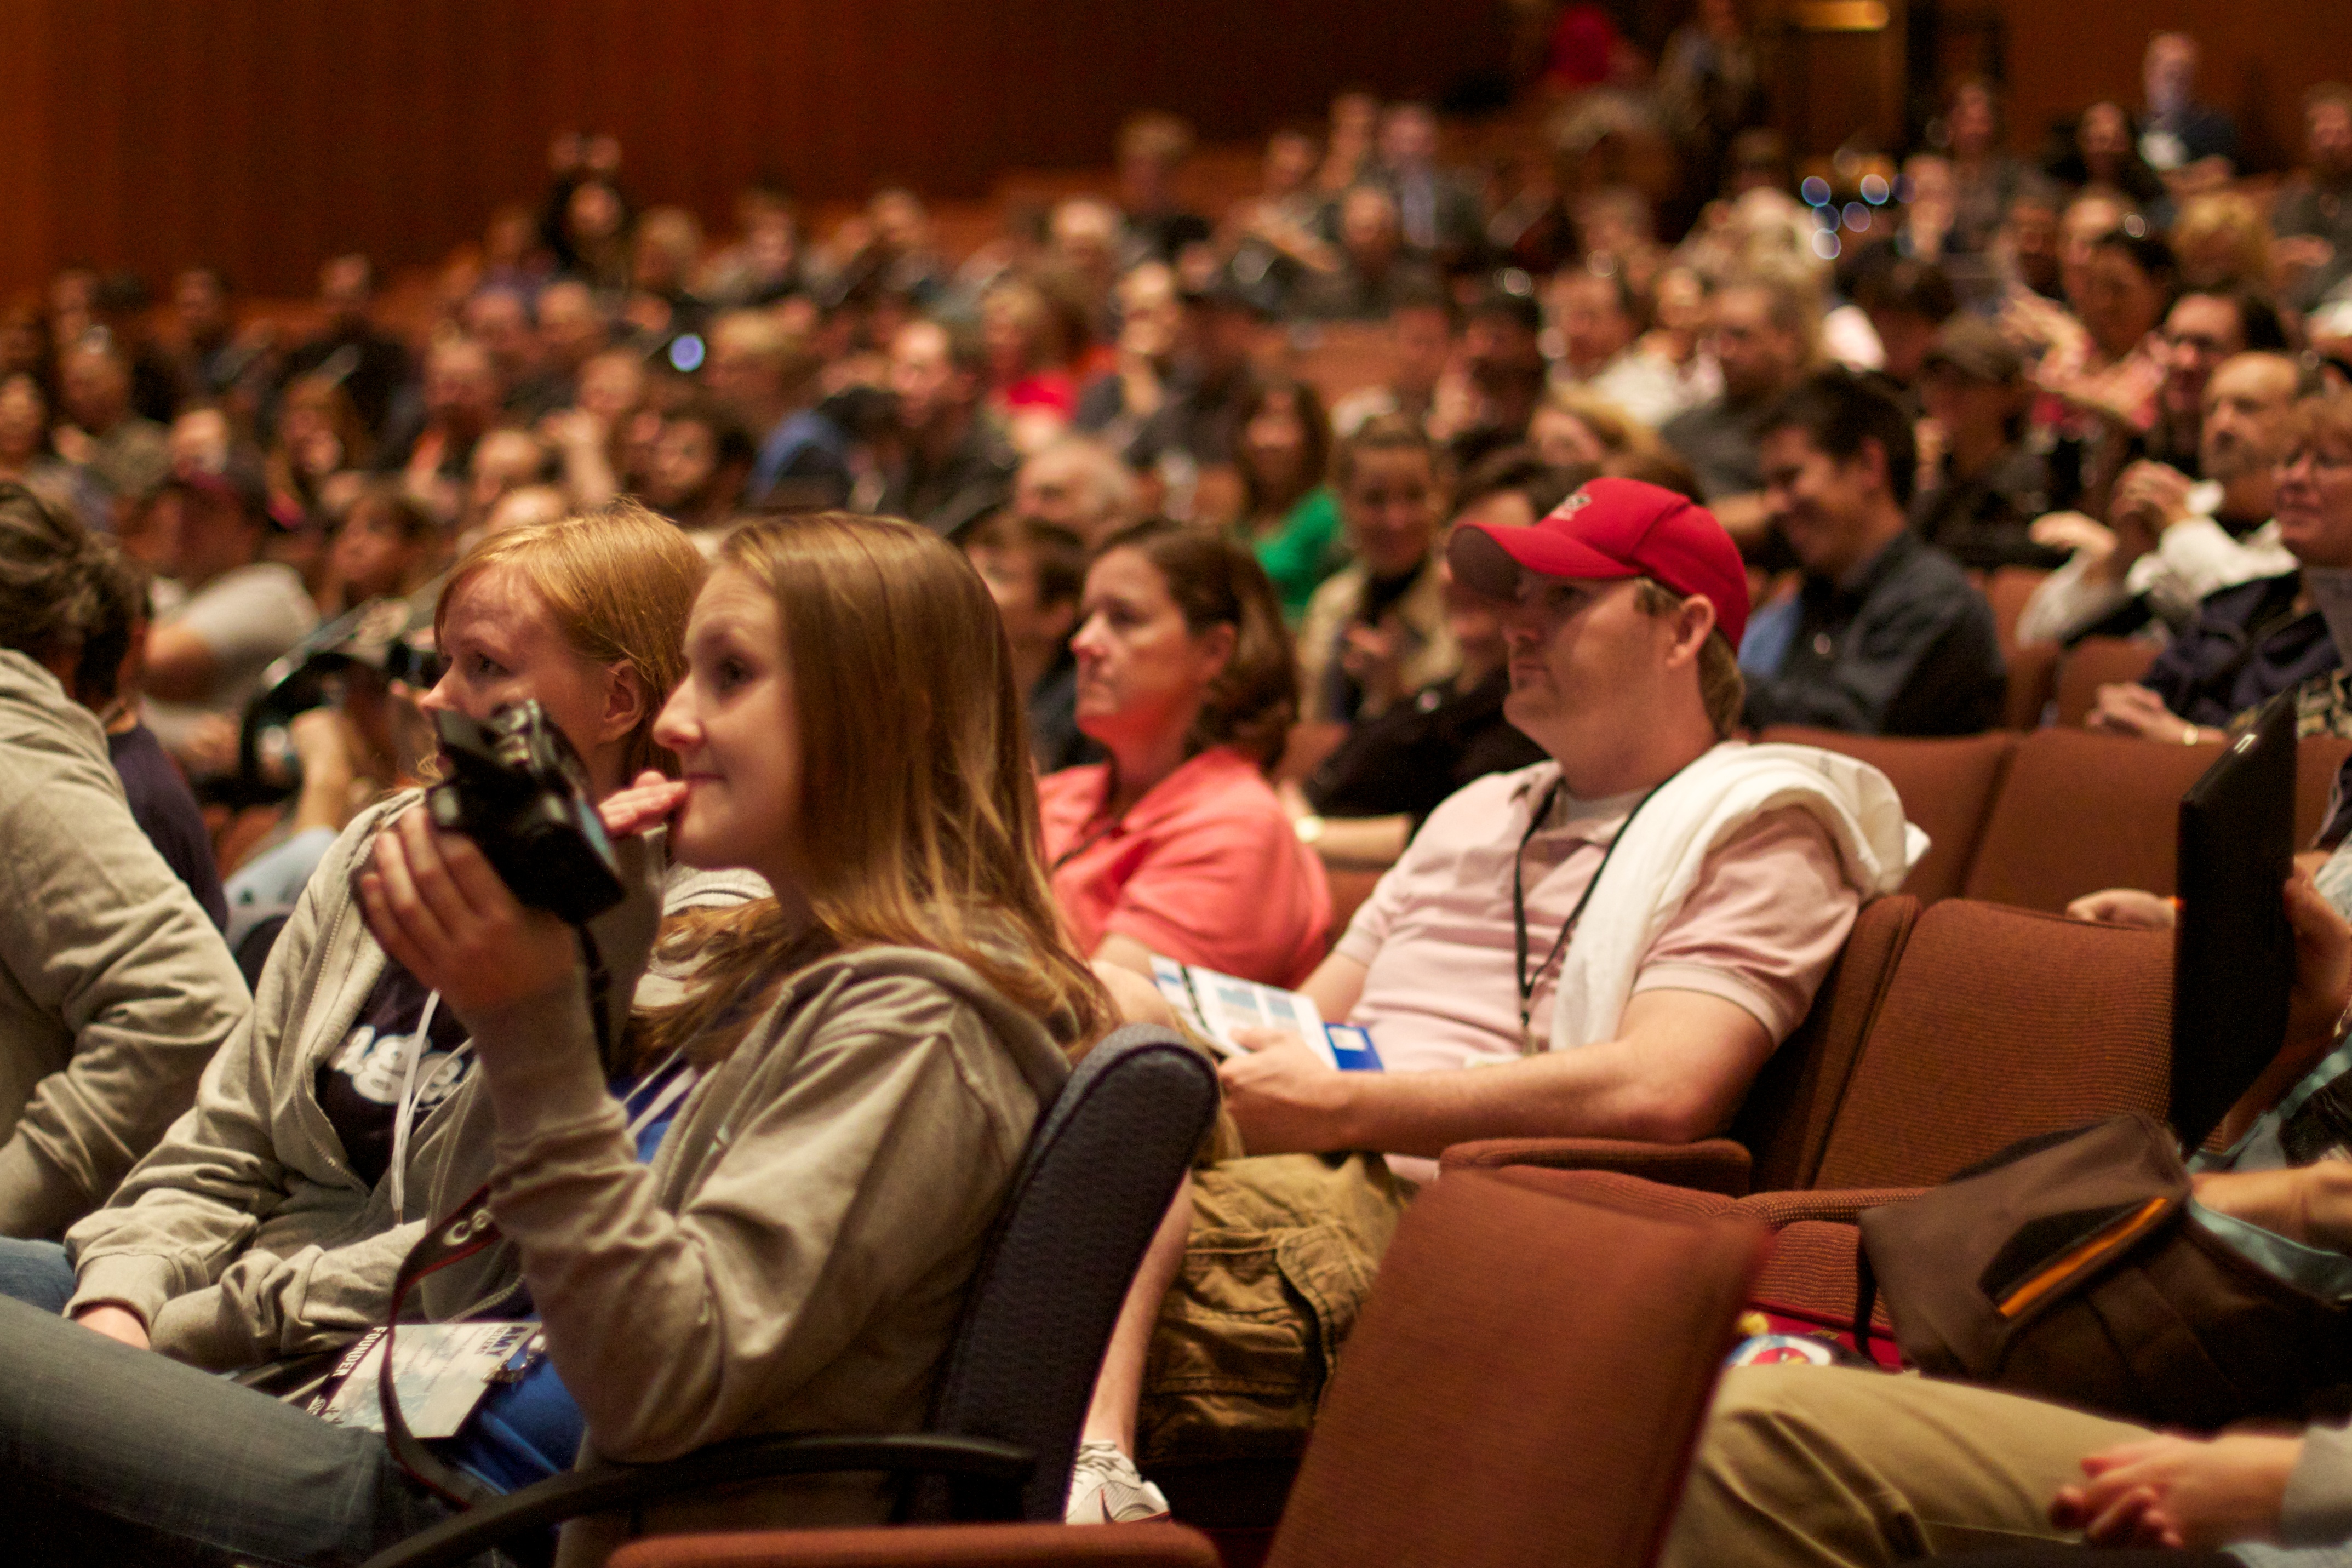
people, crowd, audience, youth, education, speech, wcphx, convention, academic conference